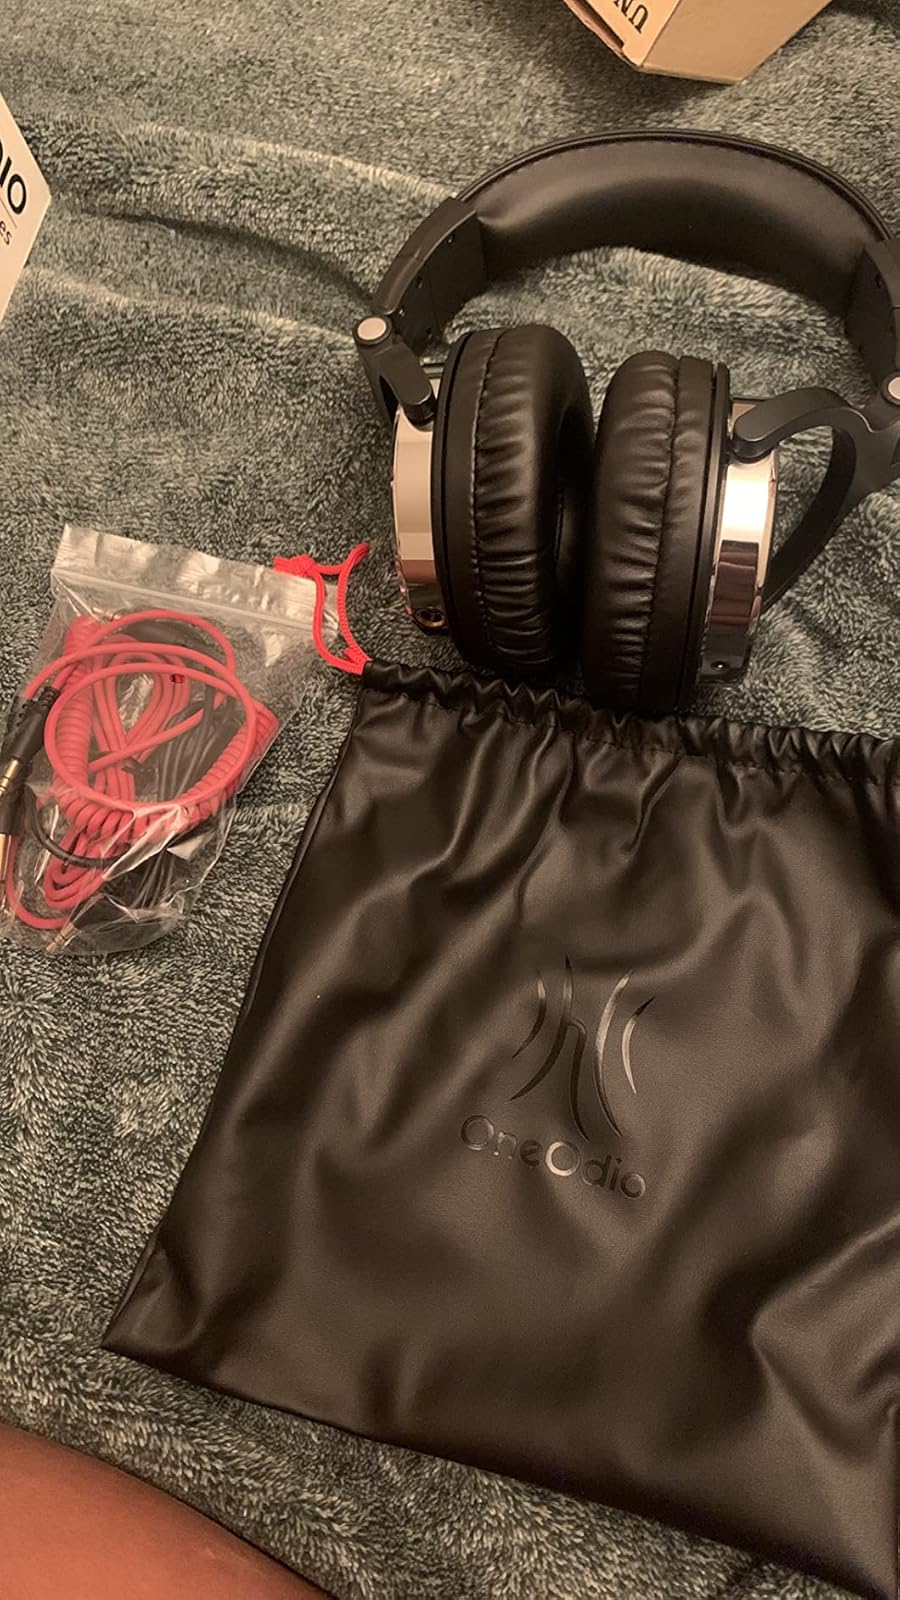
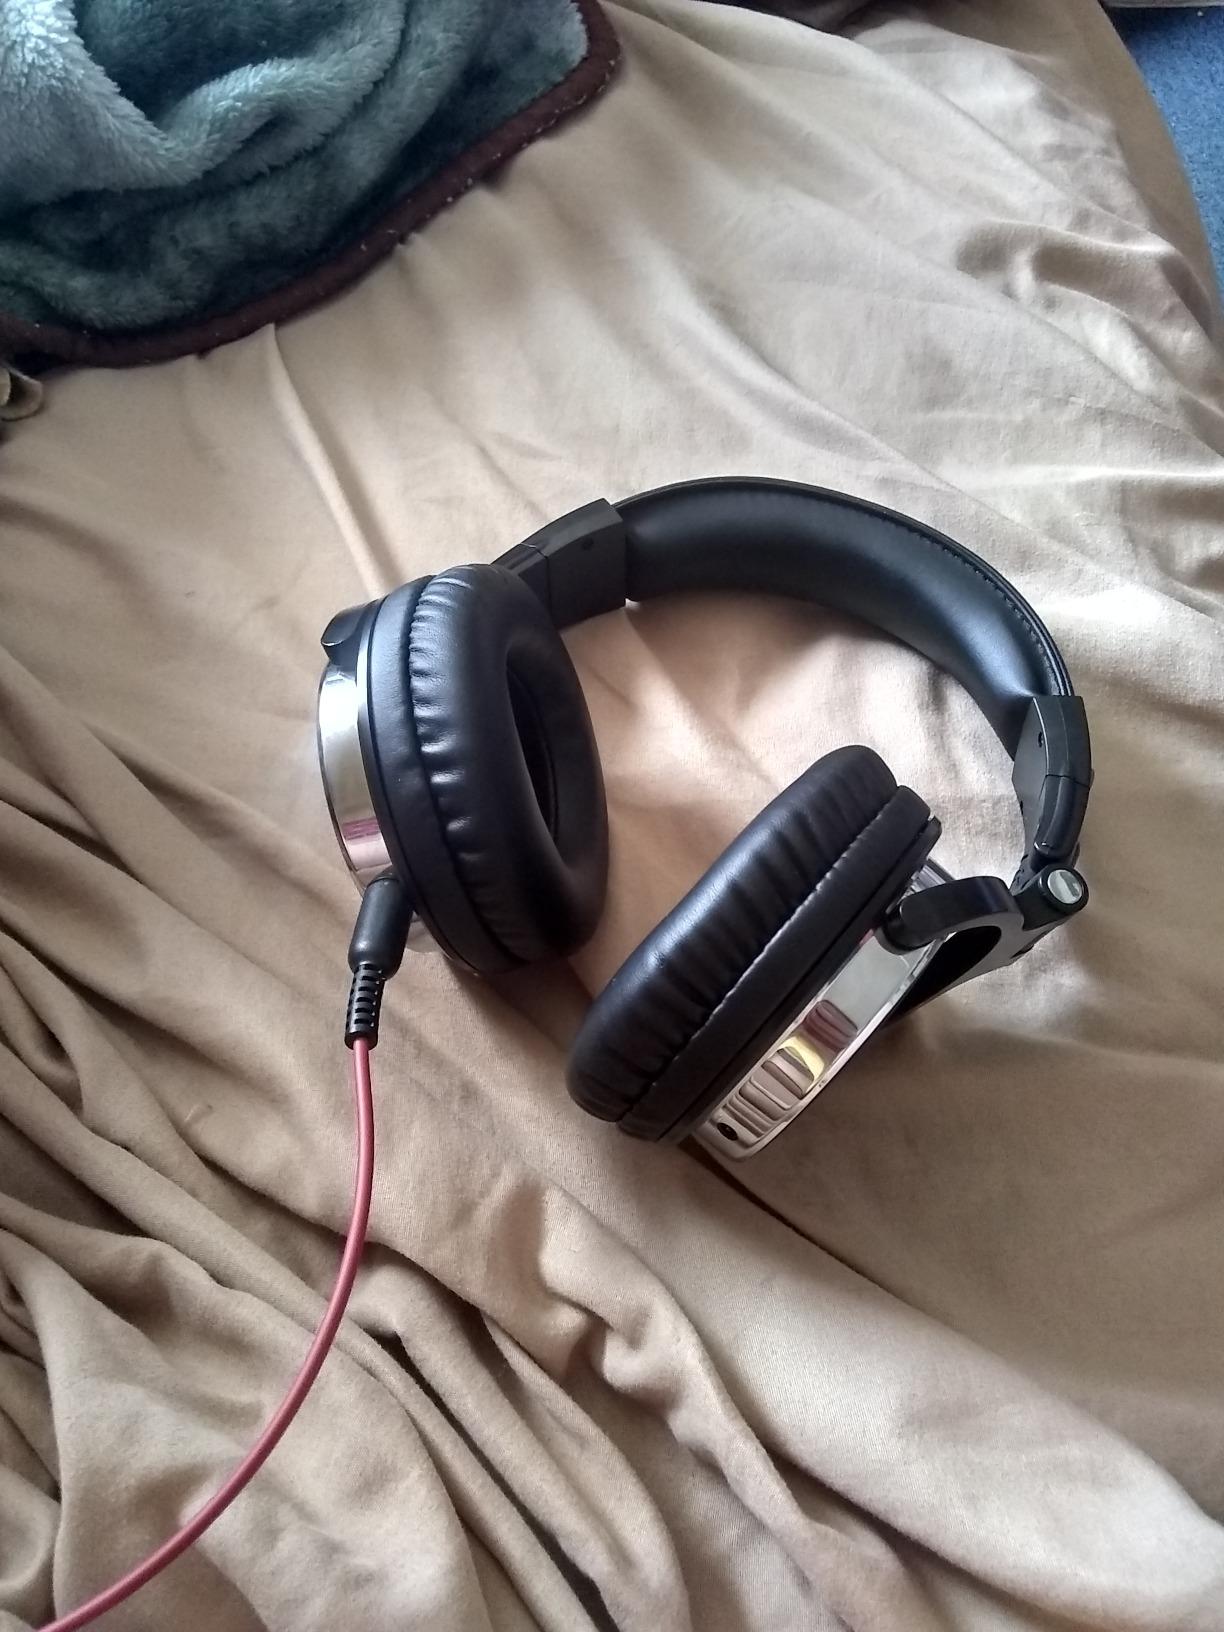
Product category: headphones
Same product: yes